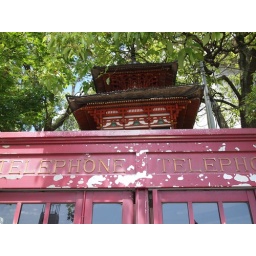
above the telephone box